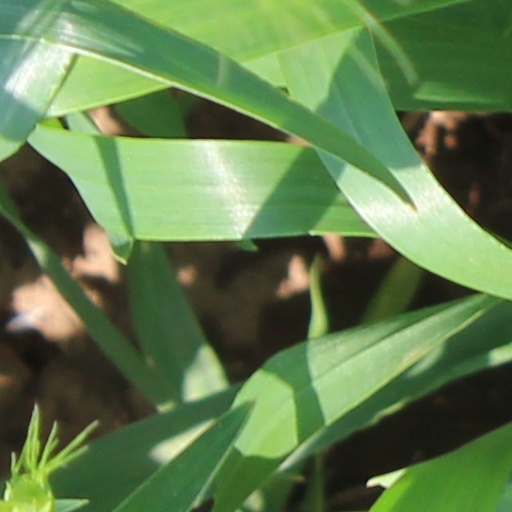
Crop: wheat